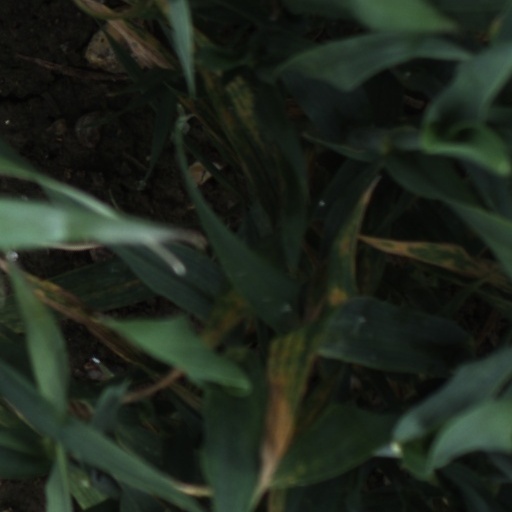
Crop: wheat